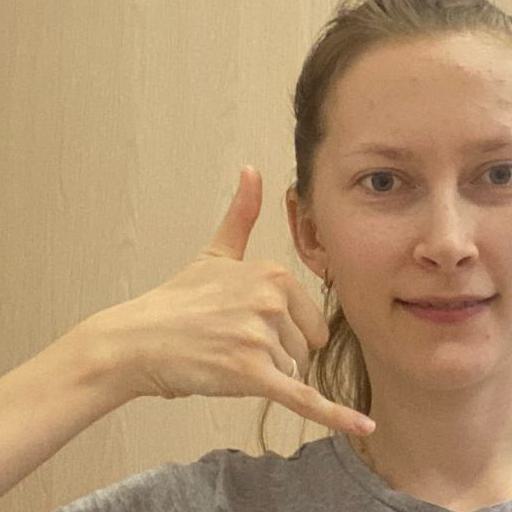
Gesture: call